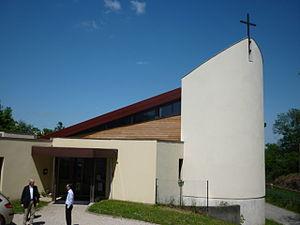
La St. Mark's Church est une église anglicane, dédiée à Saint Marc l'Évangéliste, à Versailles en France, près de Paris. Elle est rattachée au diocèse anglican de Gibraltar.